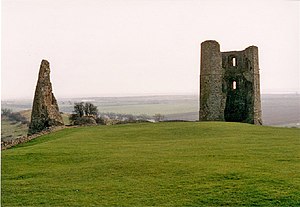
Borge og slotte i England / Essex
Denne liste over borge og slotte i England er ikke en liste over alle bygninger og steder, hvor ordet ”castle” indgår i navnet eller en liste over bygninger, som er en borg i middelalderlig henseende. Det er heller ikke en liste over alle borge og slotte, der nogensinde er bygget i England: Mange er forsvundet sporløst, men er hovedsageligt en liste over bygninger og ruiner. De bygninger, som er bevaret, er alle blevet ændret i løbet af historien.